Sir William Robertson, 1st Baronet

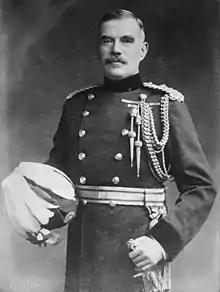
Robertson in 1915

Field Marshal Sir William Robert Robertson, 1st Baronet, (29 January 1860 – 12 February 1933) was a British Army officer who served as Chief of the Imperial General Staff (CIGS) – the professional head of the British Army – from 1916 to 1918 during the First World War.